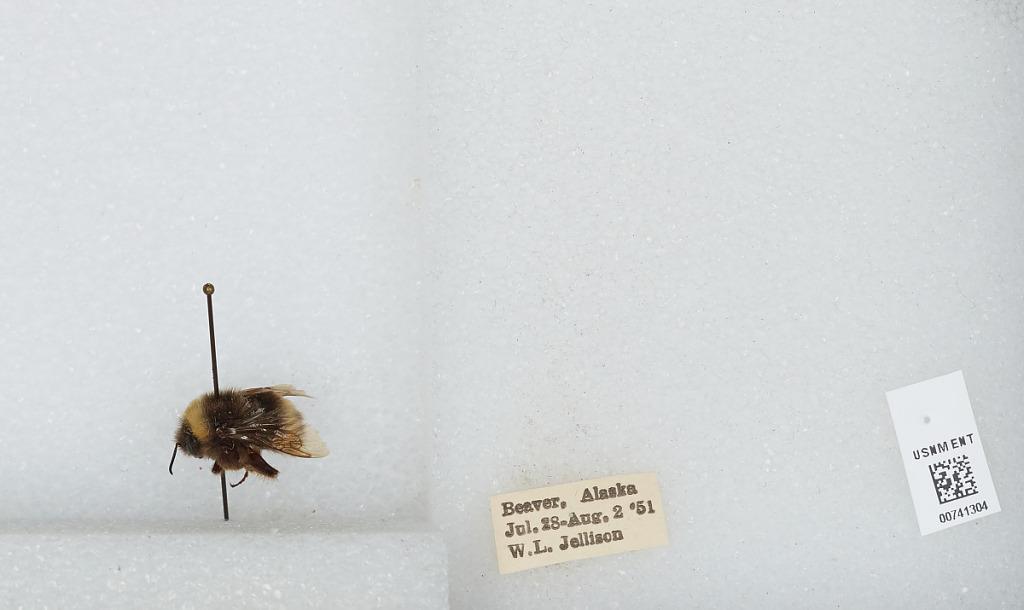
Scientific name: Bombus (Bombus) occidentalis Greene
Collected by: W. Jellison
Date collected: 1951-7-28
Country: United States
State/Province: Alaska
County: Yukon-Koyukuk
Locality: Beaver
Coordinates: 66.3597, -147.398